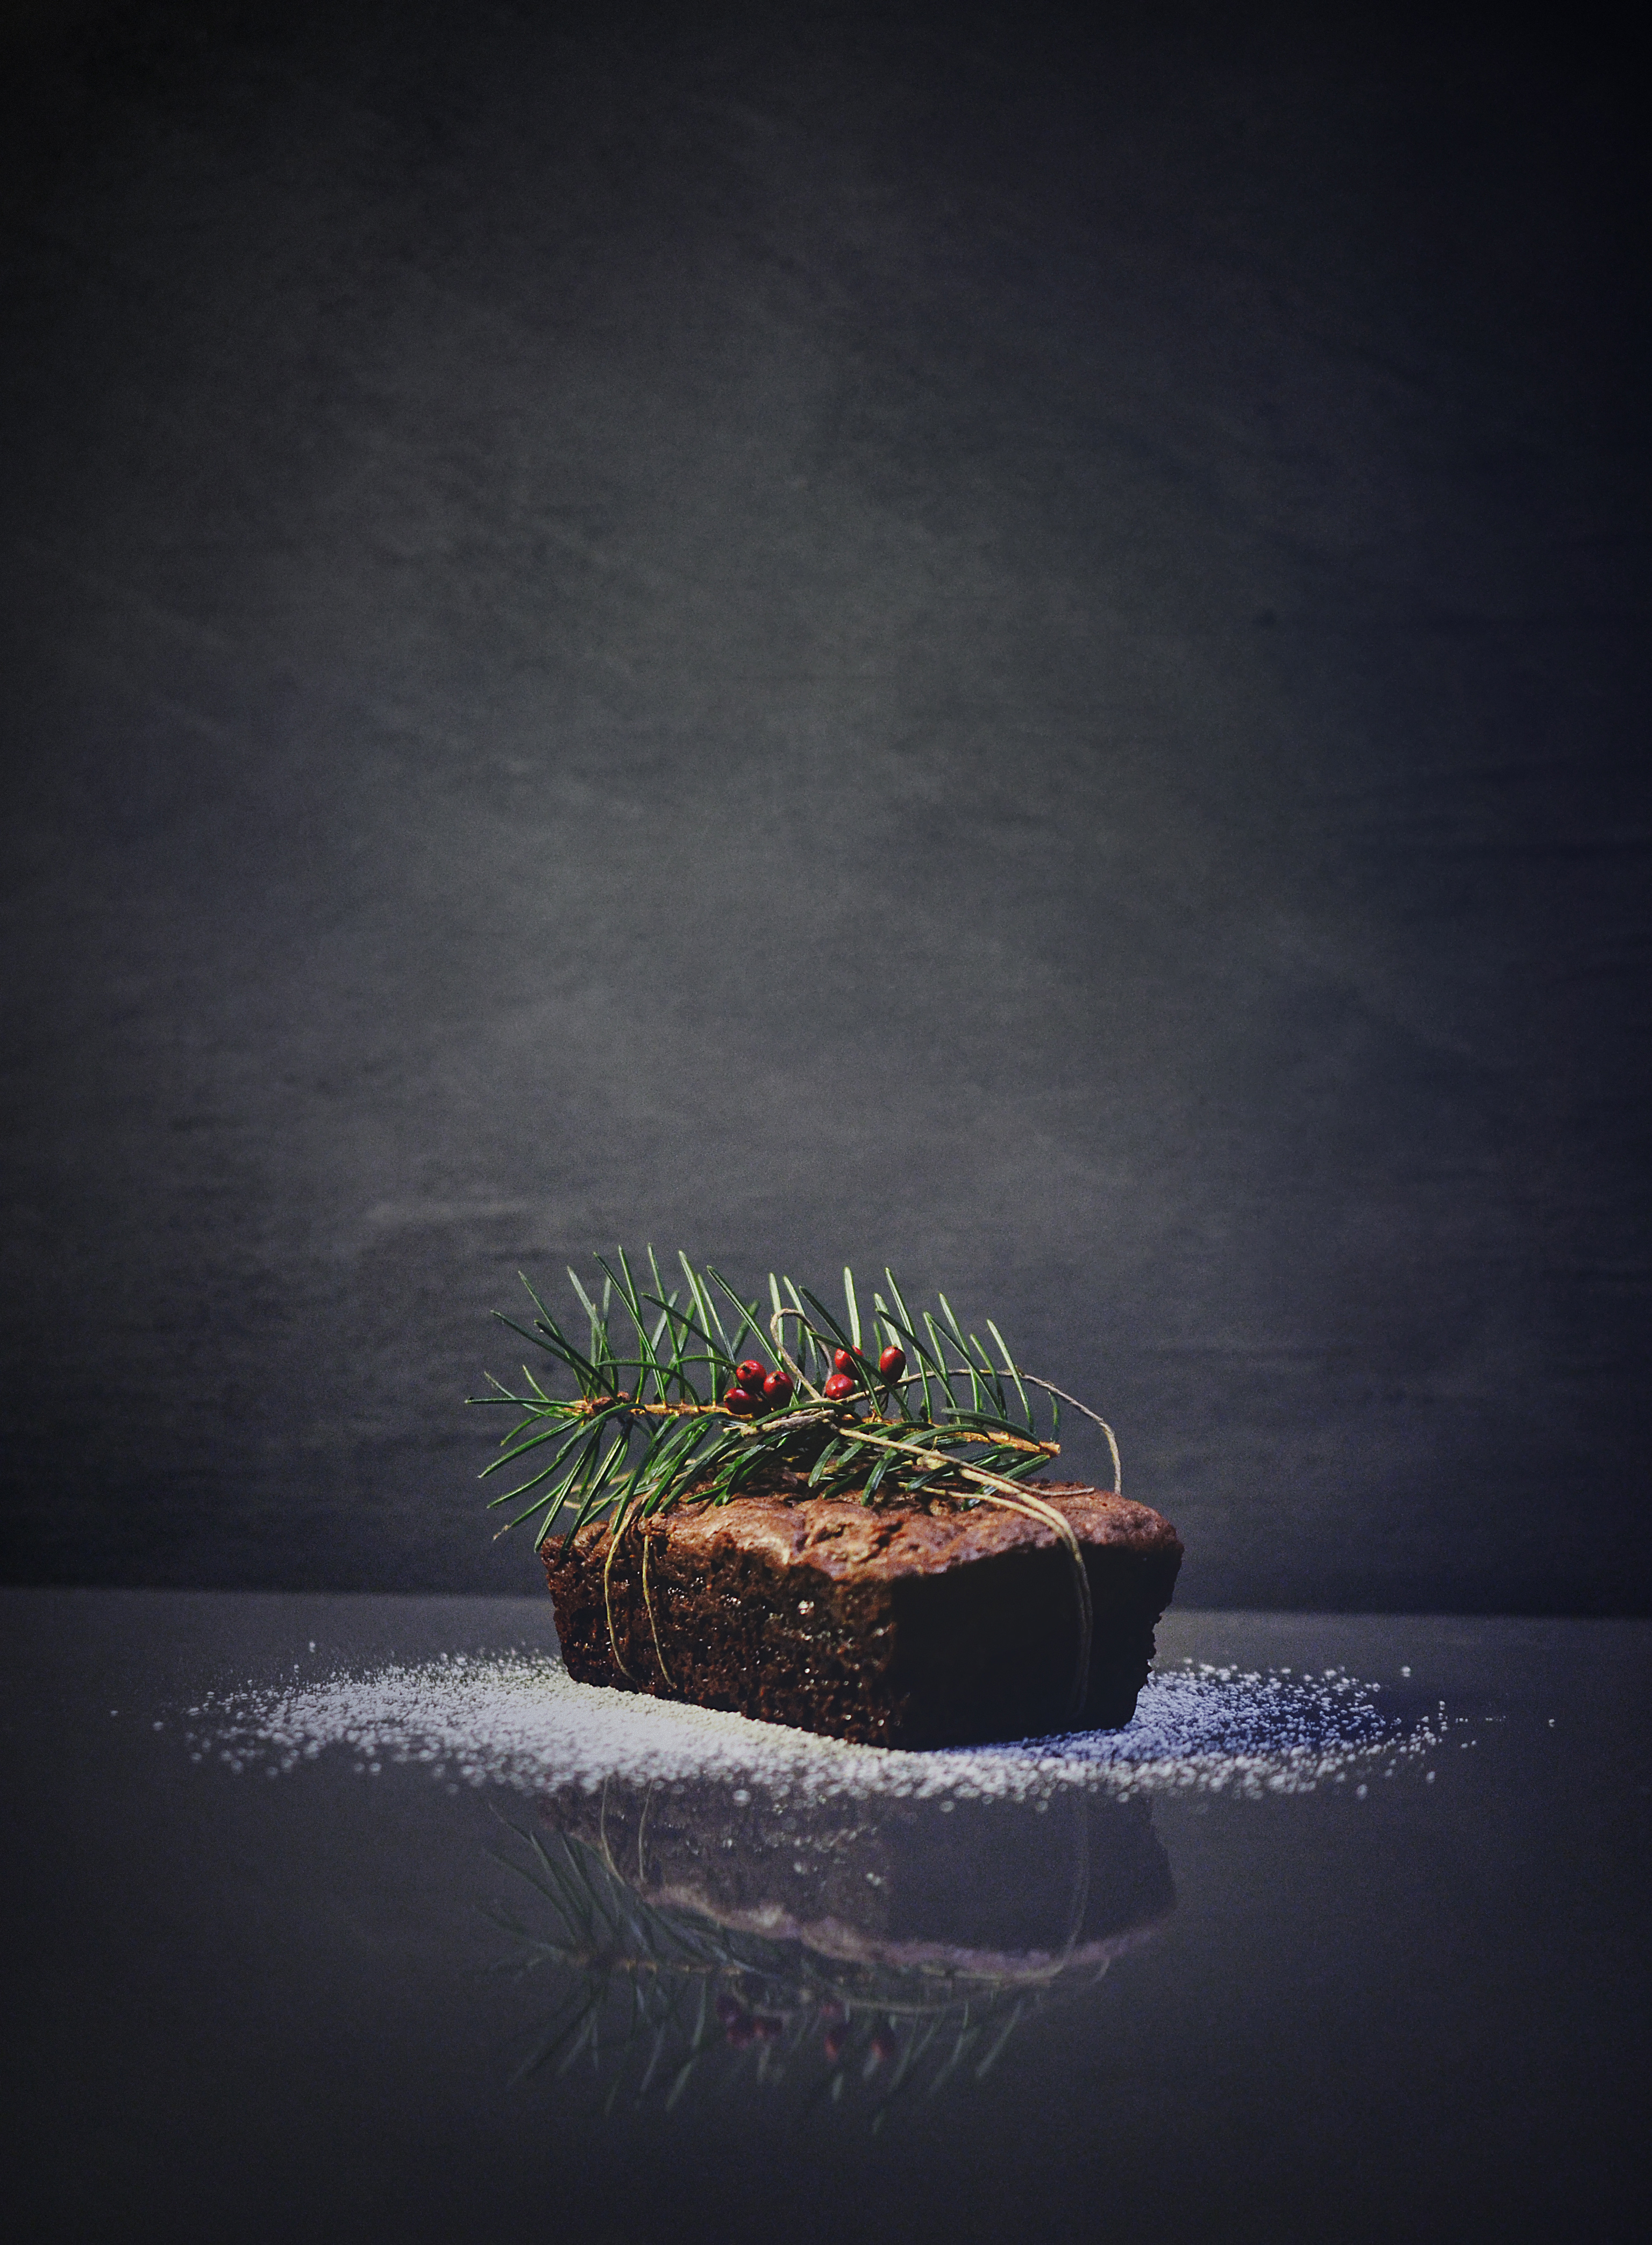
light, plant, night, berry, leaf, flower, reflection, darkness, chocolate, cake, painting, baked, shape, brownie, macro photography, still life photography, computer wallpaper